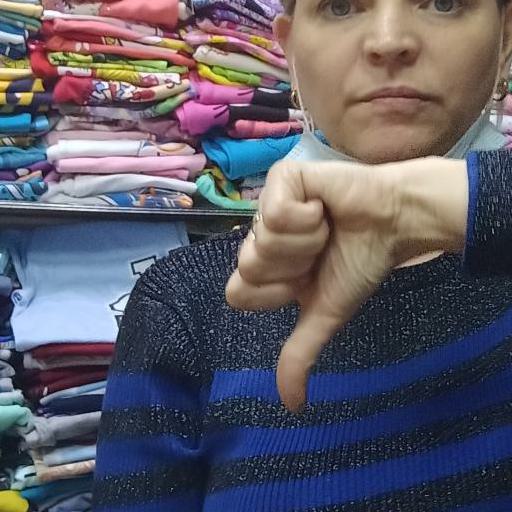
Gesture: dislike